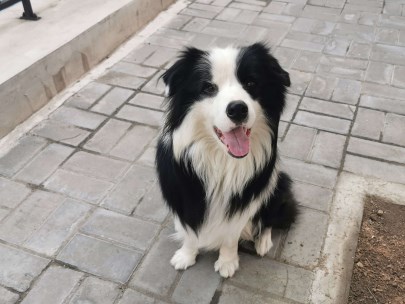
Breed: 2594-n000109-Border_collie